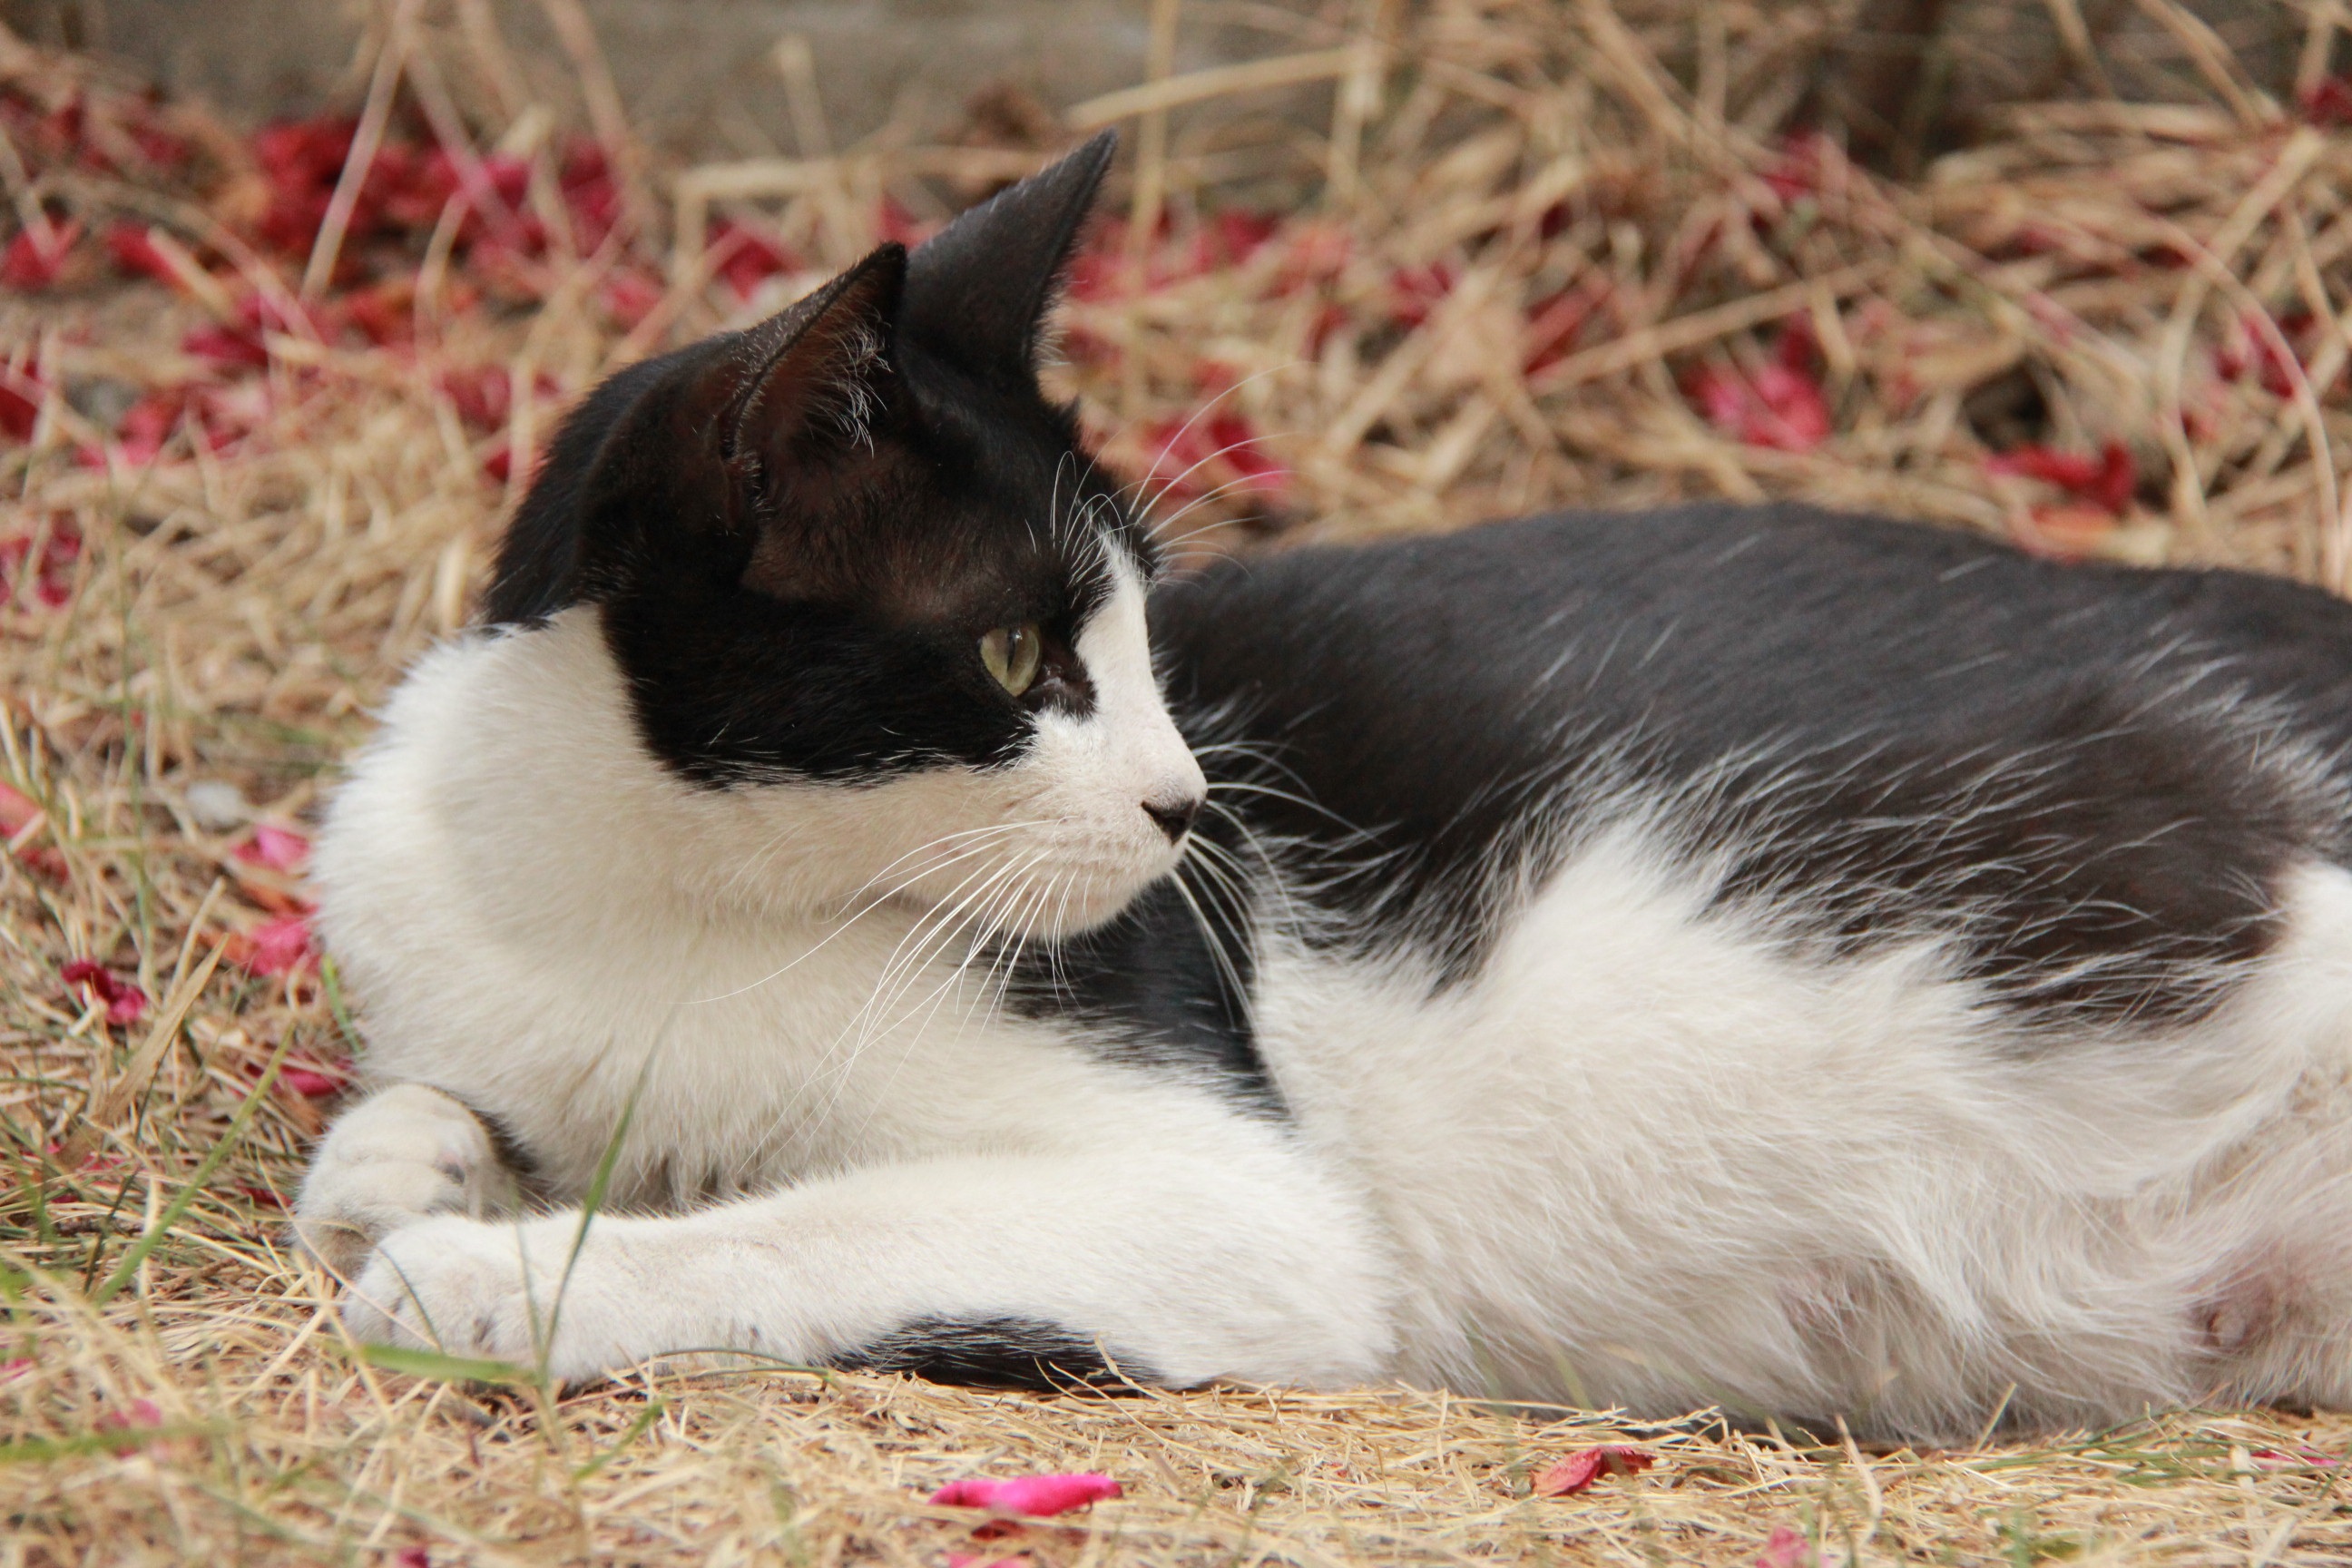
black and white, animal, pet, fur, kitten, cat, autumn, mammal, outdoors, nose, whiskers, homeless, vertebrate, european shorthair, catlike, small to medium sized cats, cat like mammal, domestic short haired cat